Mazinger Z vs. The Great General of Darkness

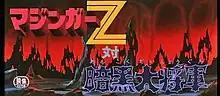

is a 1974 Japanese mecha animated film that served as an alternative link between the "Mazinger Z" series and the "Great Mazinger" series. It basically introduces Great Mazinger to the audience, as well as his enemies from the Mikene Empire, showing the defeat of Mazinger Z. It was released on July 25, 1974.